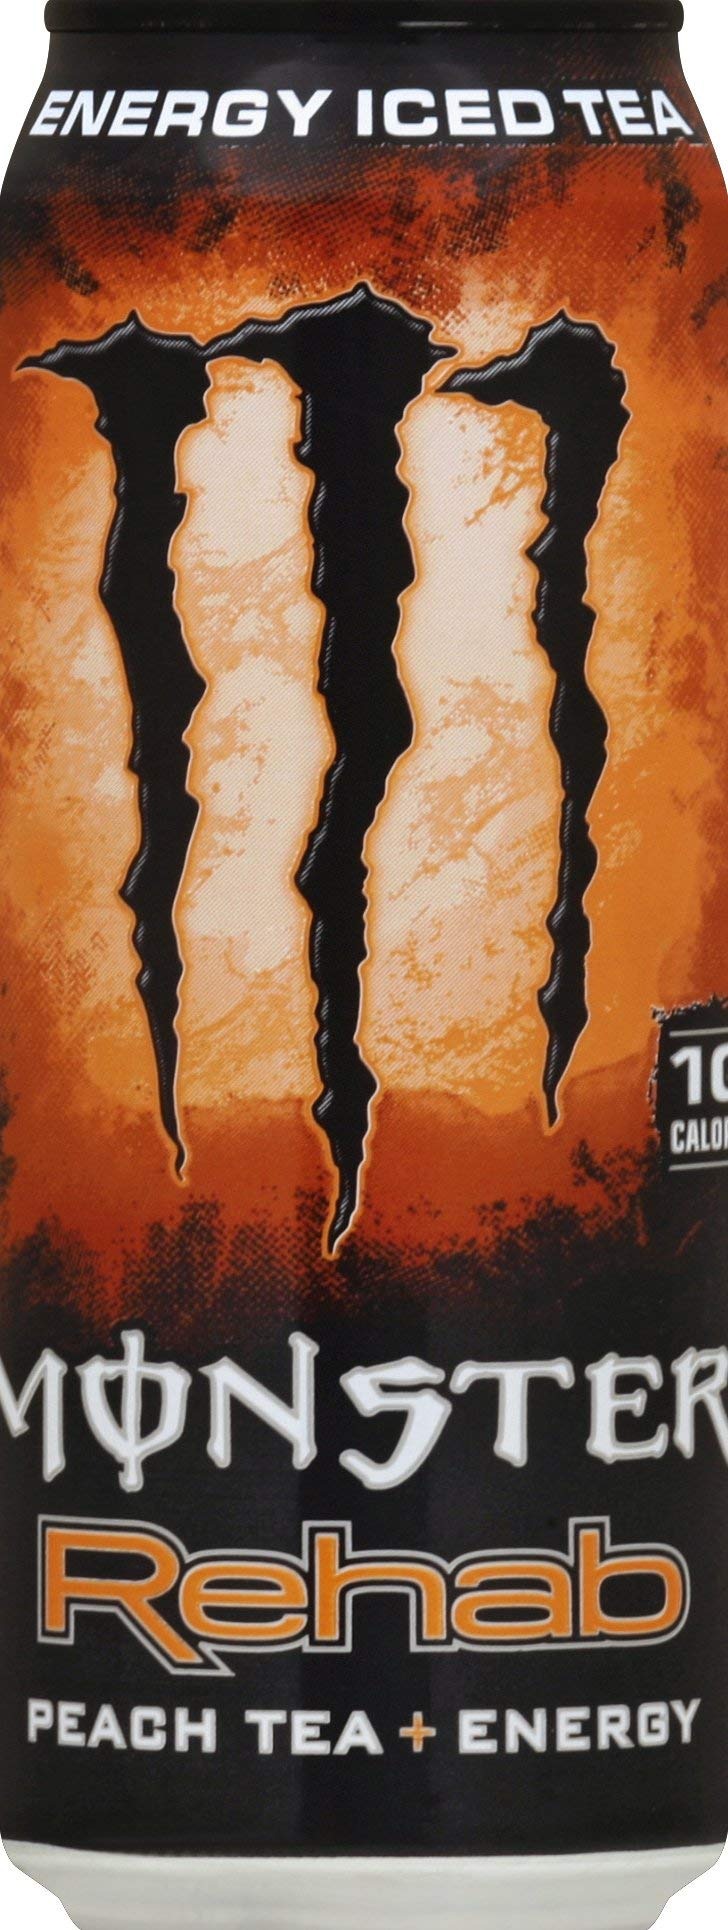
Item Name: Monster Rehab Drink, Peach Tea, 16 fl oz
Value: 16.0
Unit: Fl Oz

Price: 3.19